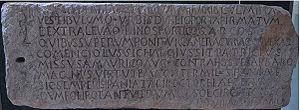
L'Espagne byzantine, appelée aussi Hispania voire Spania est une province romaine d'Orient au sud de la péninsule Hispanique, ayant existé entre 552 et 624 approximativement. Elle correspond ainsi à la « période byzantine » de la province de Bétique. Créée à l'occasion des reconquêtes de l'empereur Justinien et de son général Bélisaire, elle recouvre le quart sud-est de la péninsule Ibérique, sans qu'il soit aisé de délimiter précisément ses frontières. Si les Byzantins profitent dans un premier temps des dissensions au sein de la péninsule, notamment entre le pouvoir central qui prône l'arianisme et les populations favorables au concile de Nicée I, la province s'avère difficile à défendre pour les successeurs de Justinien, occupés par des problèmes plus urgents et les Byzantins se retrouvent sur la défensive. Progressivement, sous l'impulsion du roi wisigoth Léovigild, les Romains d'Hispanie perdent du terrain et le renoncement du roi Récarède Ier à l'arianisme fragile encore plus les Byzantins.
Le Musée archéologique municipal de Carthagène est un musée consacré à l'acquisition, à la conservation, à l'étude et à l'exposition des objets en relation avec l'archéologie de la commune de Carthagène dans la Région de Murcie.